Health in Malawi

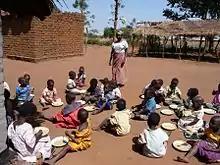
AIDS orphans in Malawi

In Malawi, life expectancy at birth (years) has improved by 17.8 years from 44.7 years in 2000 to 62.5 years in 2021, while healthy life expectancy at birth (years) has improved by 15.6 years from 39.1 years in 2000 to 54.7 years in 2021. As of 2018 the estimated average life expectancy at birth in Malawi was at 64 years, with females having a slightly higher life expectancy at 67 years than males at 61.4 years.